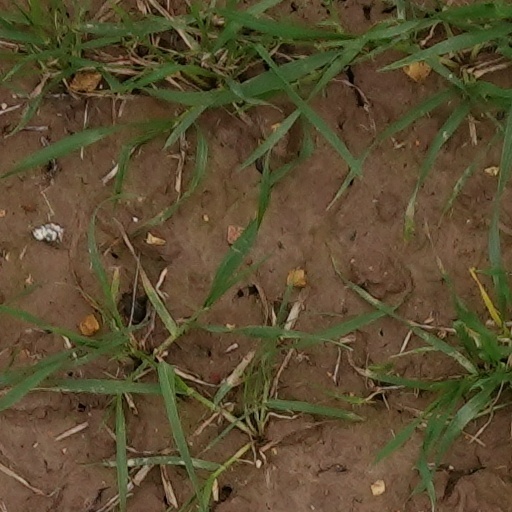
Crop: wheat